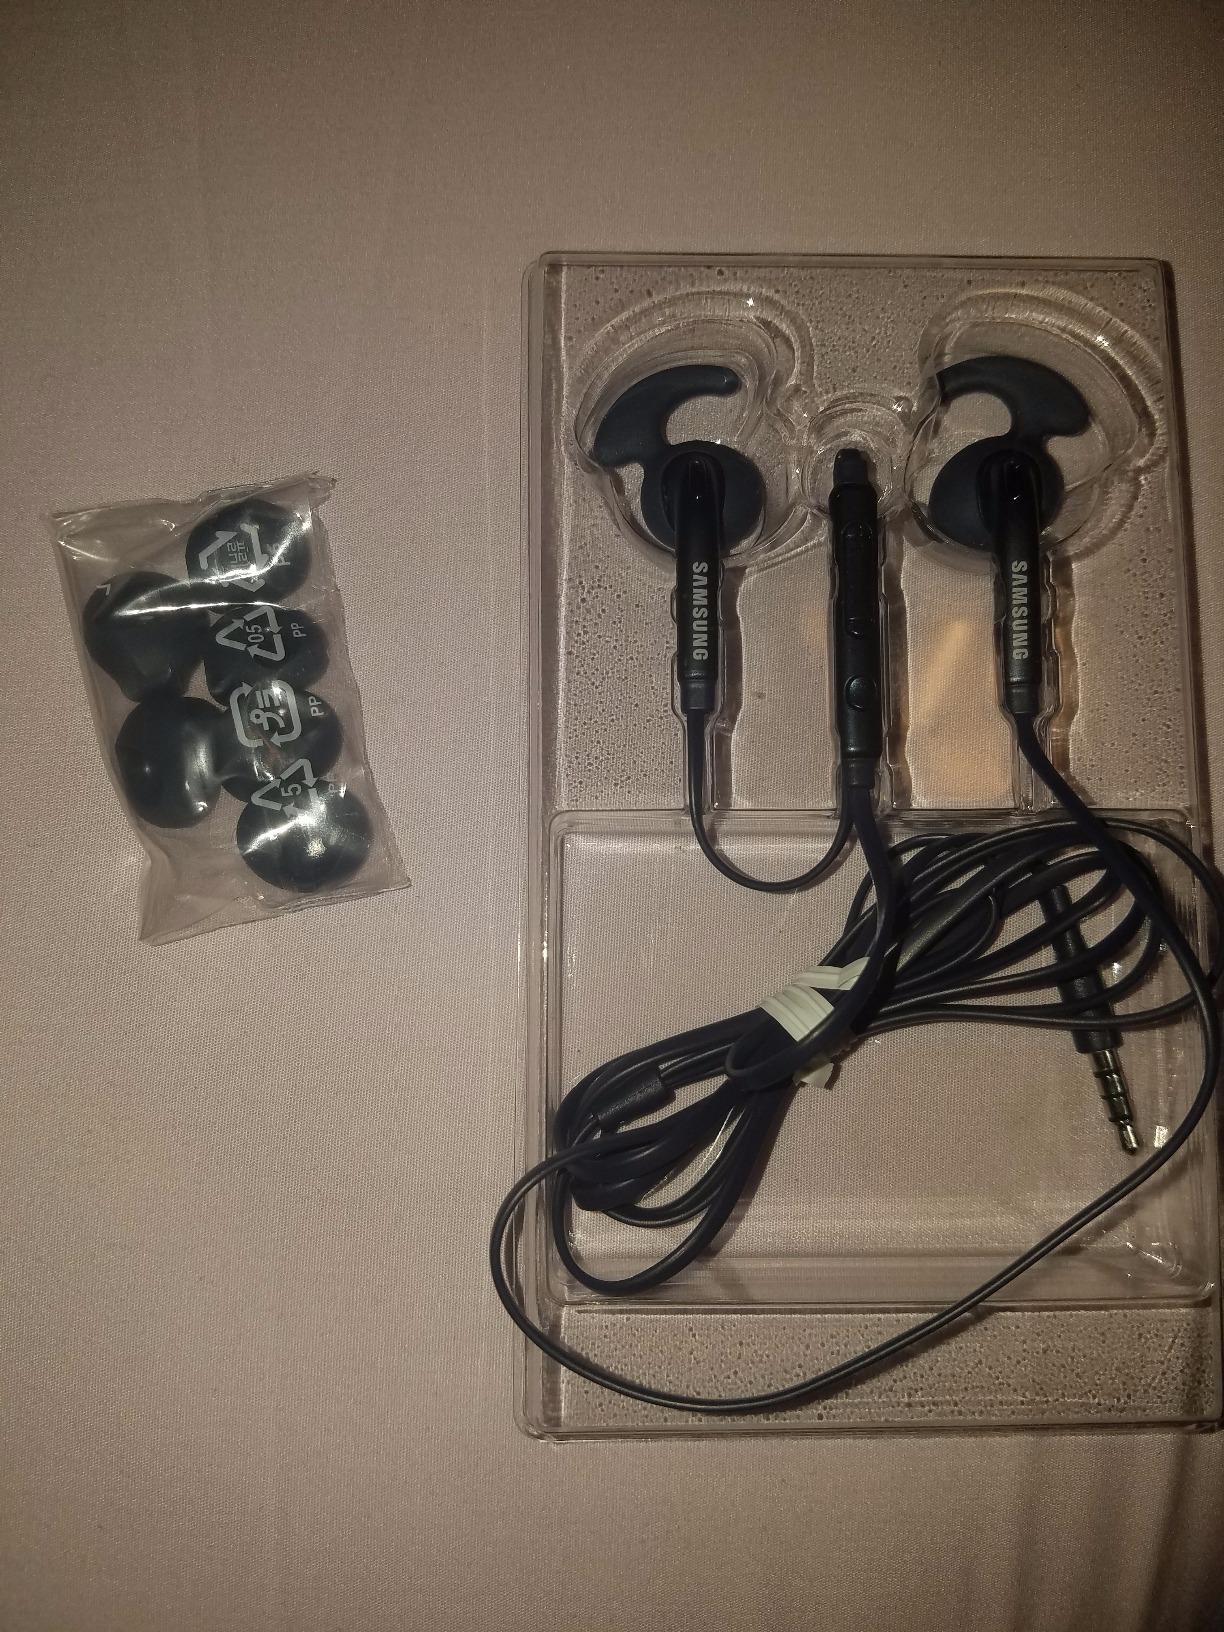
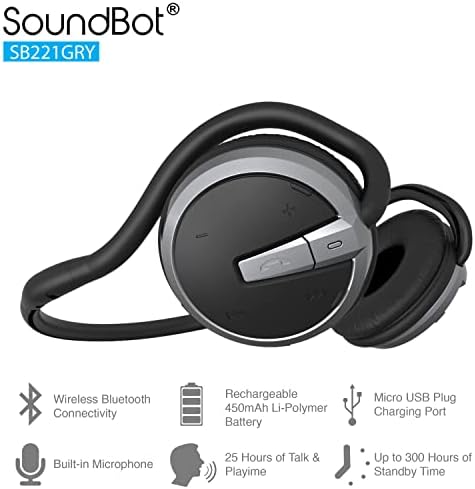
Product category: headphones
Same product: no